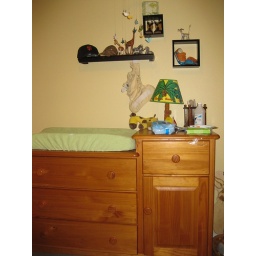
Changing table and wall decorations in Ollie's room